Melvin Ormond Hammond

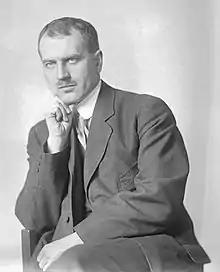

Melvin Ormond Hammond (17 July 1876 – 11 October 1934), known professionally as M. O. Hammond, was a Canadian journalist, photographer, and author.